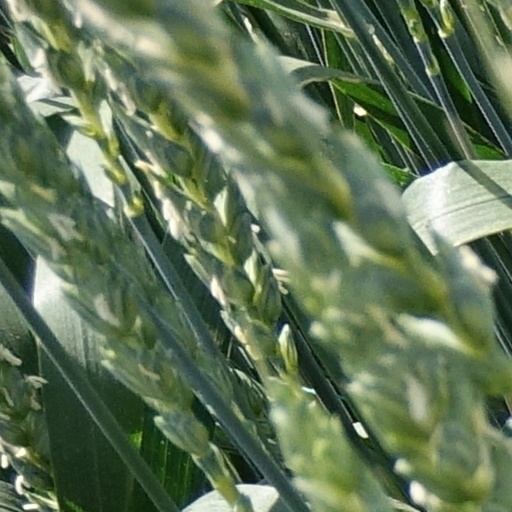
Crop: wheat